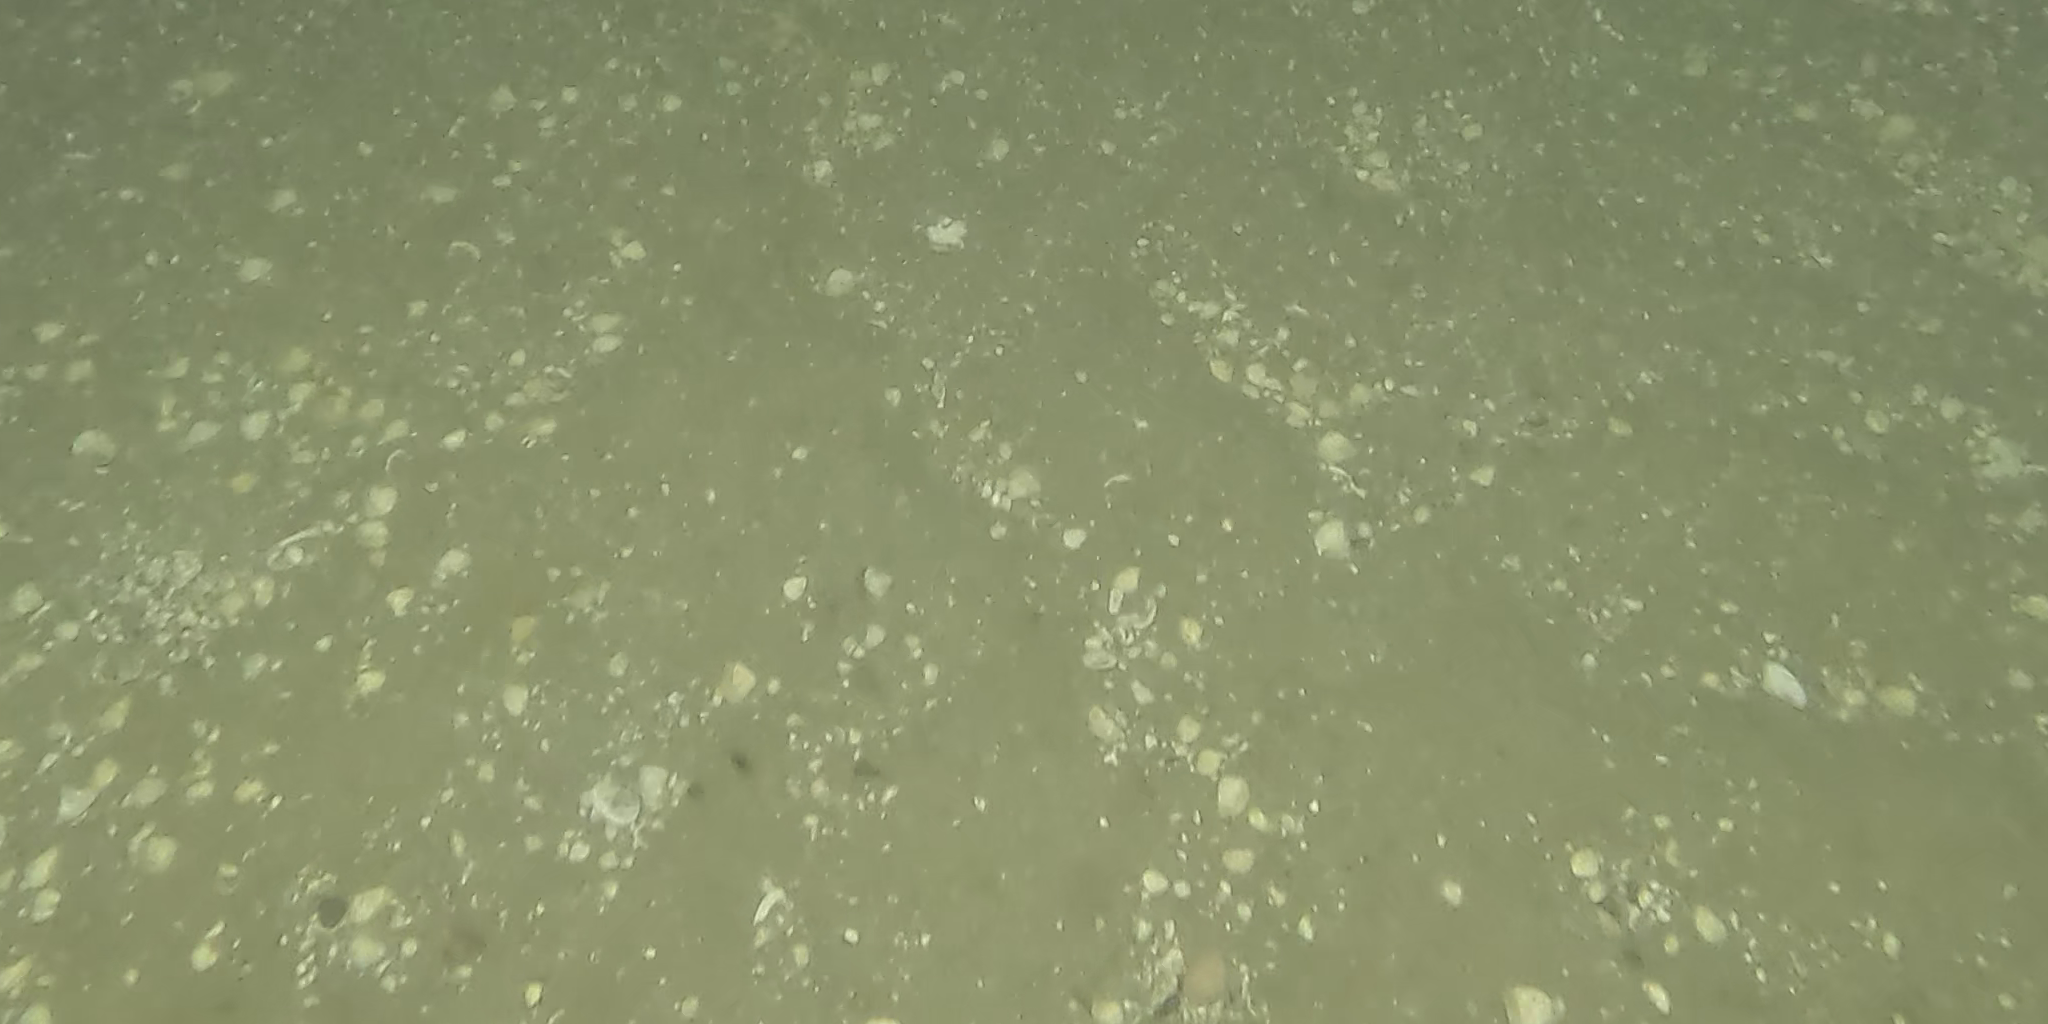
Seabed habitat: sand